Taunton Alms House

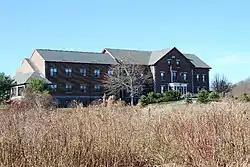

The Taunton Alms House (now the Taunton Nursing Home) is a historic alms house at 350 Norton Avenue in Taunton, Massachusetts. The present facility was built in 1876 as a poorhouse, and was enlarged in the 20th century after its conversion to a nursing home. The building is architecturally a fine example of institutional Italianate architecture, and is an important reminder of progressive social services provided in the late 19th century. The building was added to National Register of Historic Places in 1984.